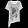
Label: T - shirt / top